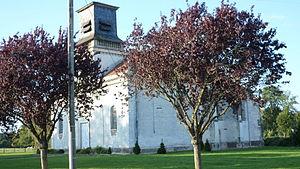
Église de l'Immaculée-Conception This building is indexed in the Base Mérimée, a database of architectural heritage maintained by the French Ministry of Culture,
Cet article recense les monuments historiques de l'Aube, en France.
L'église de l'Immaculée-Conception est une église située à Chamoy, en France.
Chamoy est une commune française, située dans le département de l'Aube en région Grand Est.